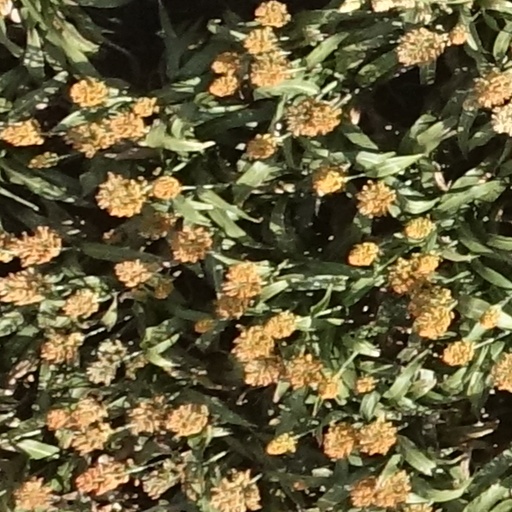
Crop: sorghum